Soluntum

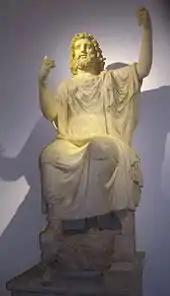
Colossal statue of Zeus / Baal from Soluntum (now in the Salinas Museum in Palermo).

Behind the stoa was the bouleuterion, where the Council of the city met. The room has five rows of seating and space for around a hundred people. Older literature referred to the structure as an odeion (i.e., a music hall), while newer literature calls it a bouleuterion. Markus Wolf suggested that it served both functions. South of the bouleuterion is a large walled area, measuring 31.4 × 12.3 metres. Its function is unclear, but it might have been a religious precinct.